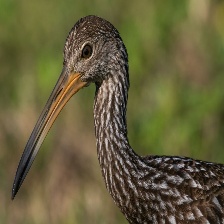
Species: LIMPKIN
Scientific name: ARAMUS GUARAUNA